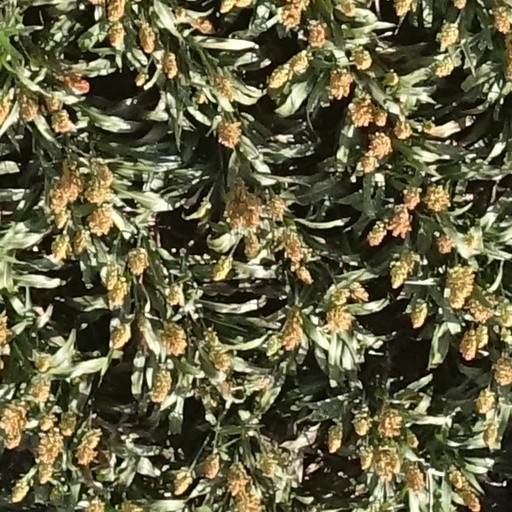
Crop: sorghum